Young Hot Bloods

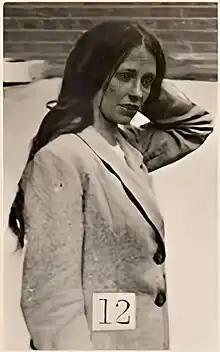
Photograph of Lilian Lenton created by the United Kingdom's Criminal Record Office

On 19 March 1913, Olive Beamish (who used the false name Phyllis Brady) and Elsie Duval (who used the false name Millicent Dean) set fire to Trevethan House, the unoccupied home of Lady Amy White, widow of Field Marshall George White, in Egham, Surrey. The fire caused £2,000-£3,000 of damage. They were sentenced to 6 weeks imprisonment in Holloway Prison, both went on hunger strike and were the first prisoners released under the Prisoners (Temporary Discharge for Ill Health) Act 1913, known as the Cat and Mouse Act.